L'Est Républicain

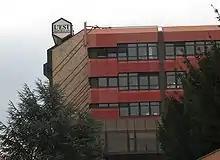
The newspaper's premises in Houdemont.

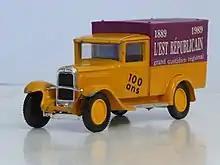
Model of the Citroën C4 truck used in the 1930s for the delivery of newspapers to retailers.

In 1951, the circulation reached 200,000 copies. The newspaper spread to Haute-Marne and Franche-Comté. In addition, a new edition was created for the Doubs with the opening of an office in Besançon.